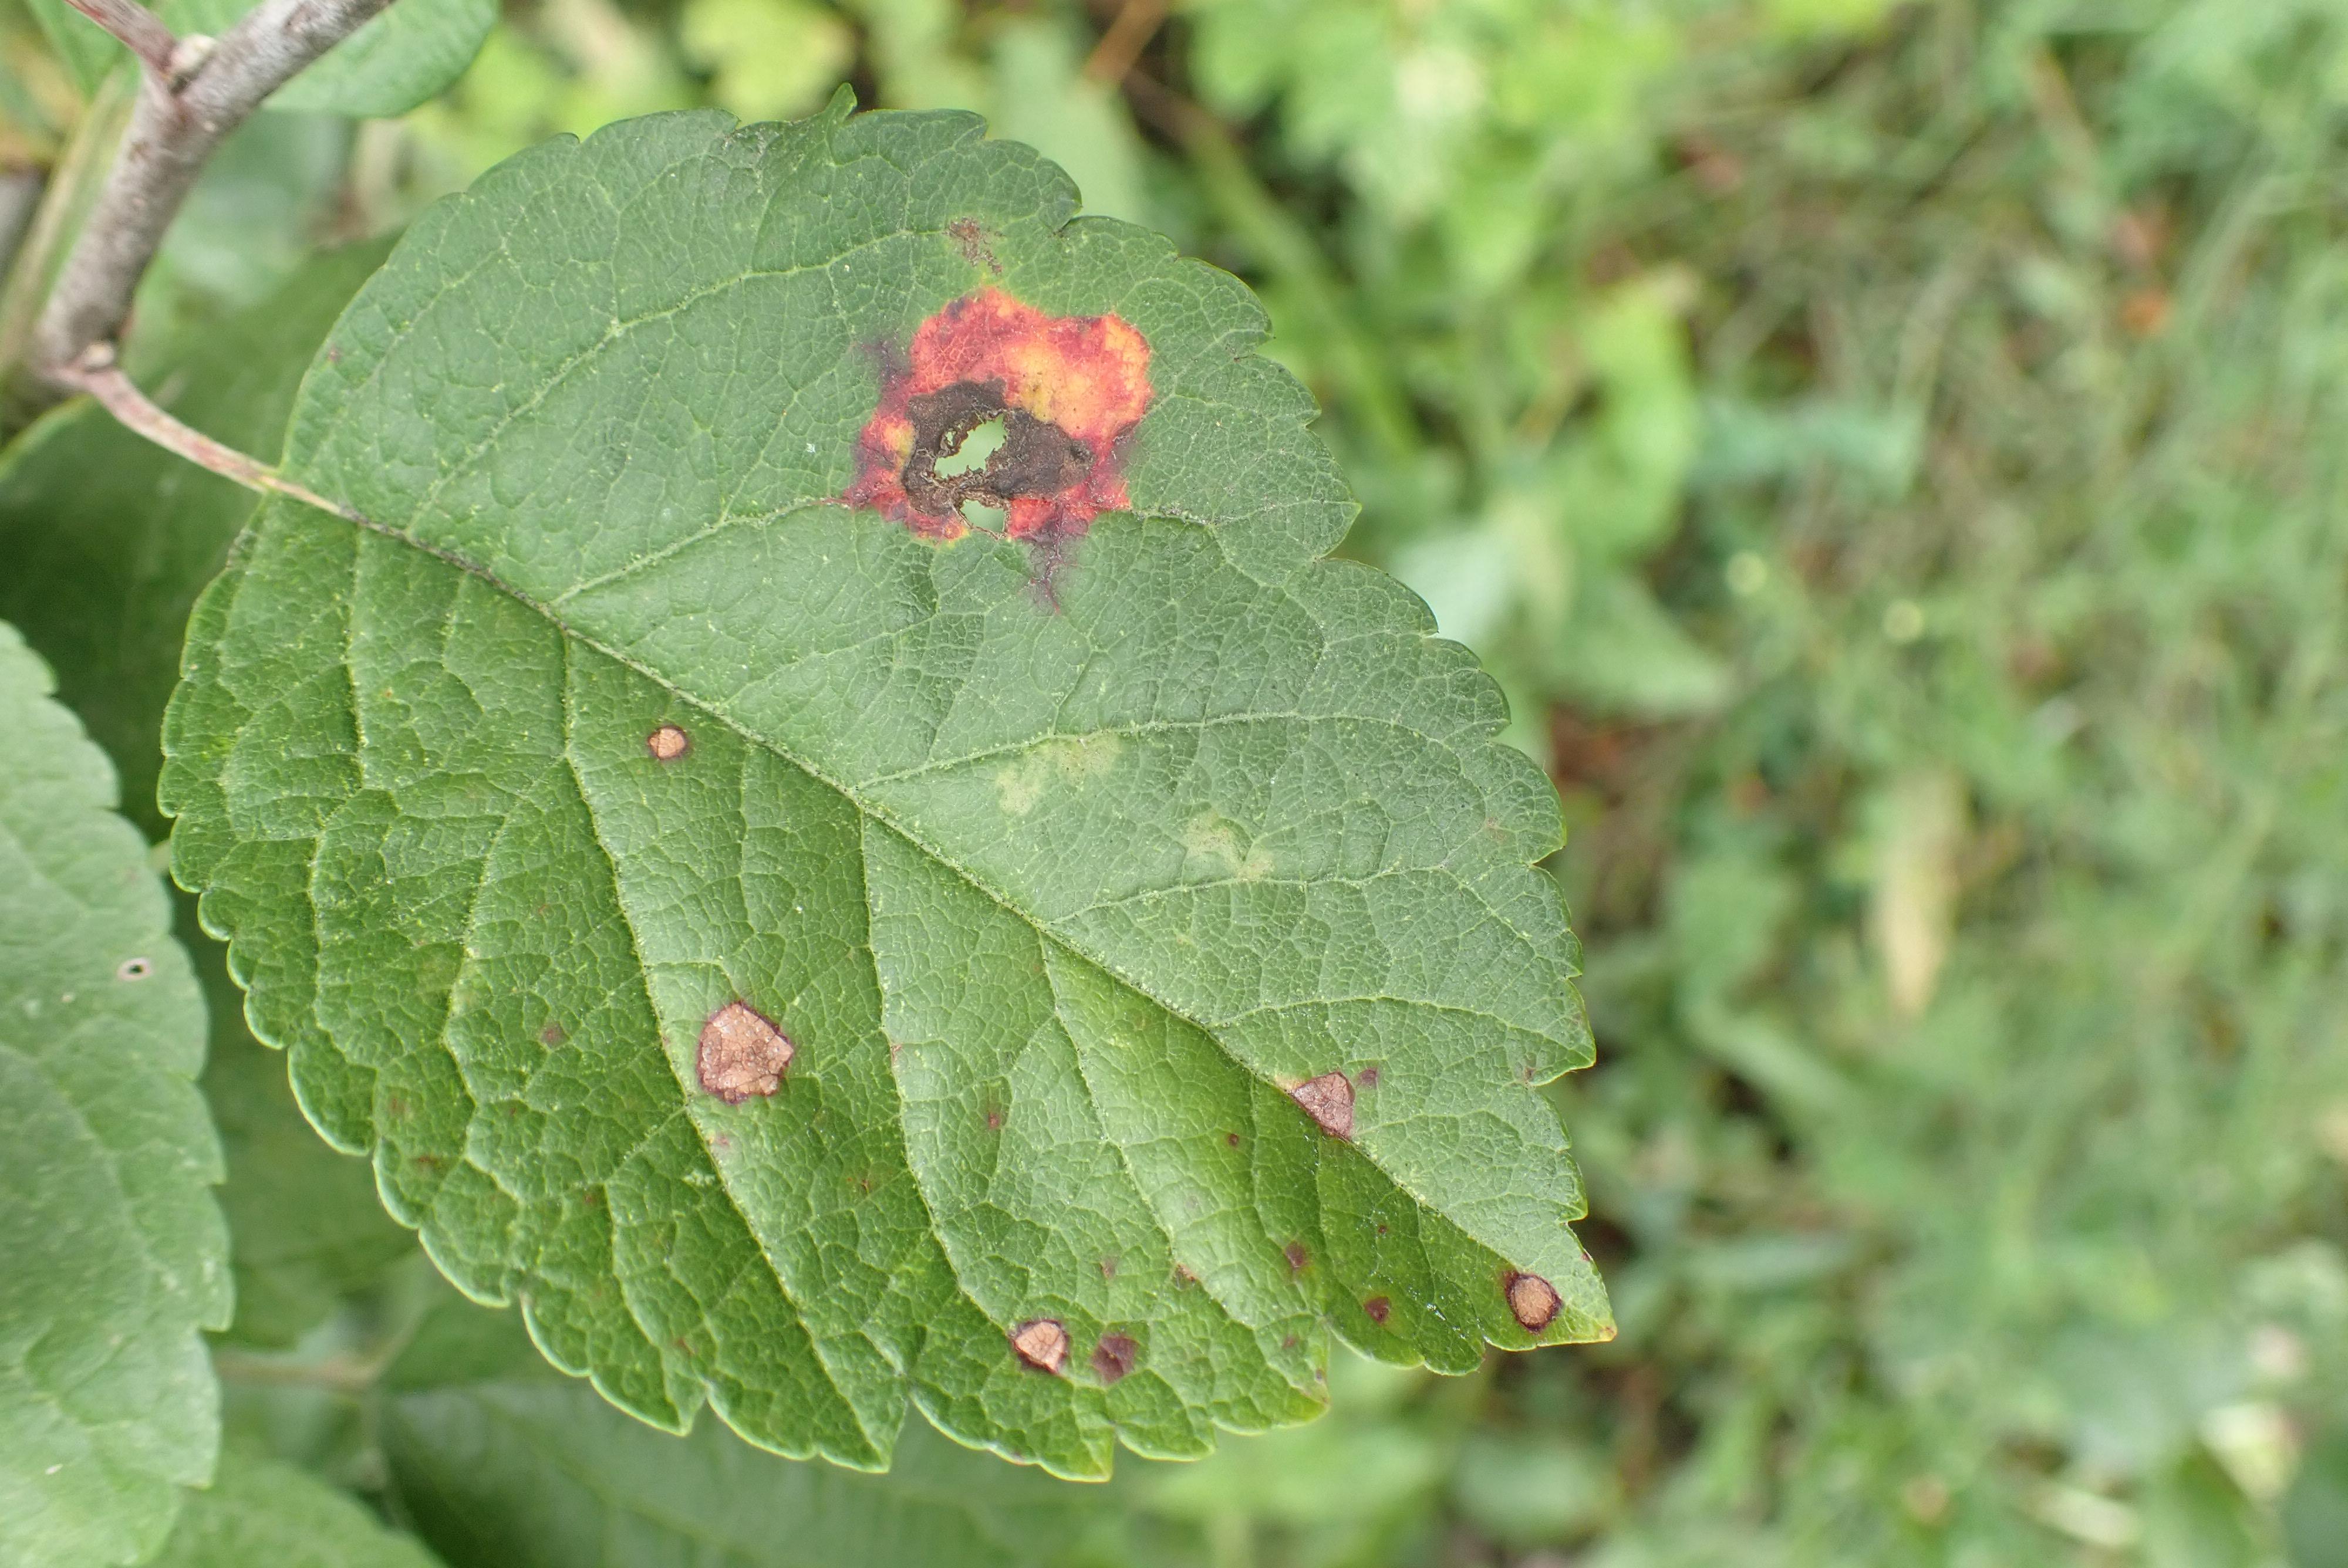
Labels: rust, frog_eye_leaf_spot